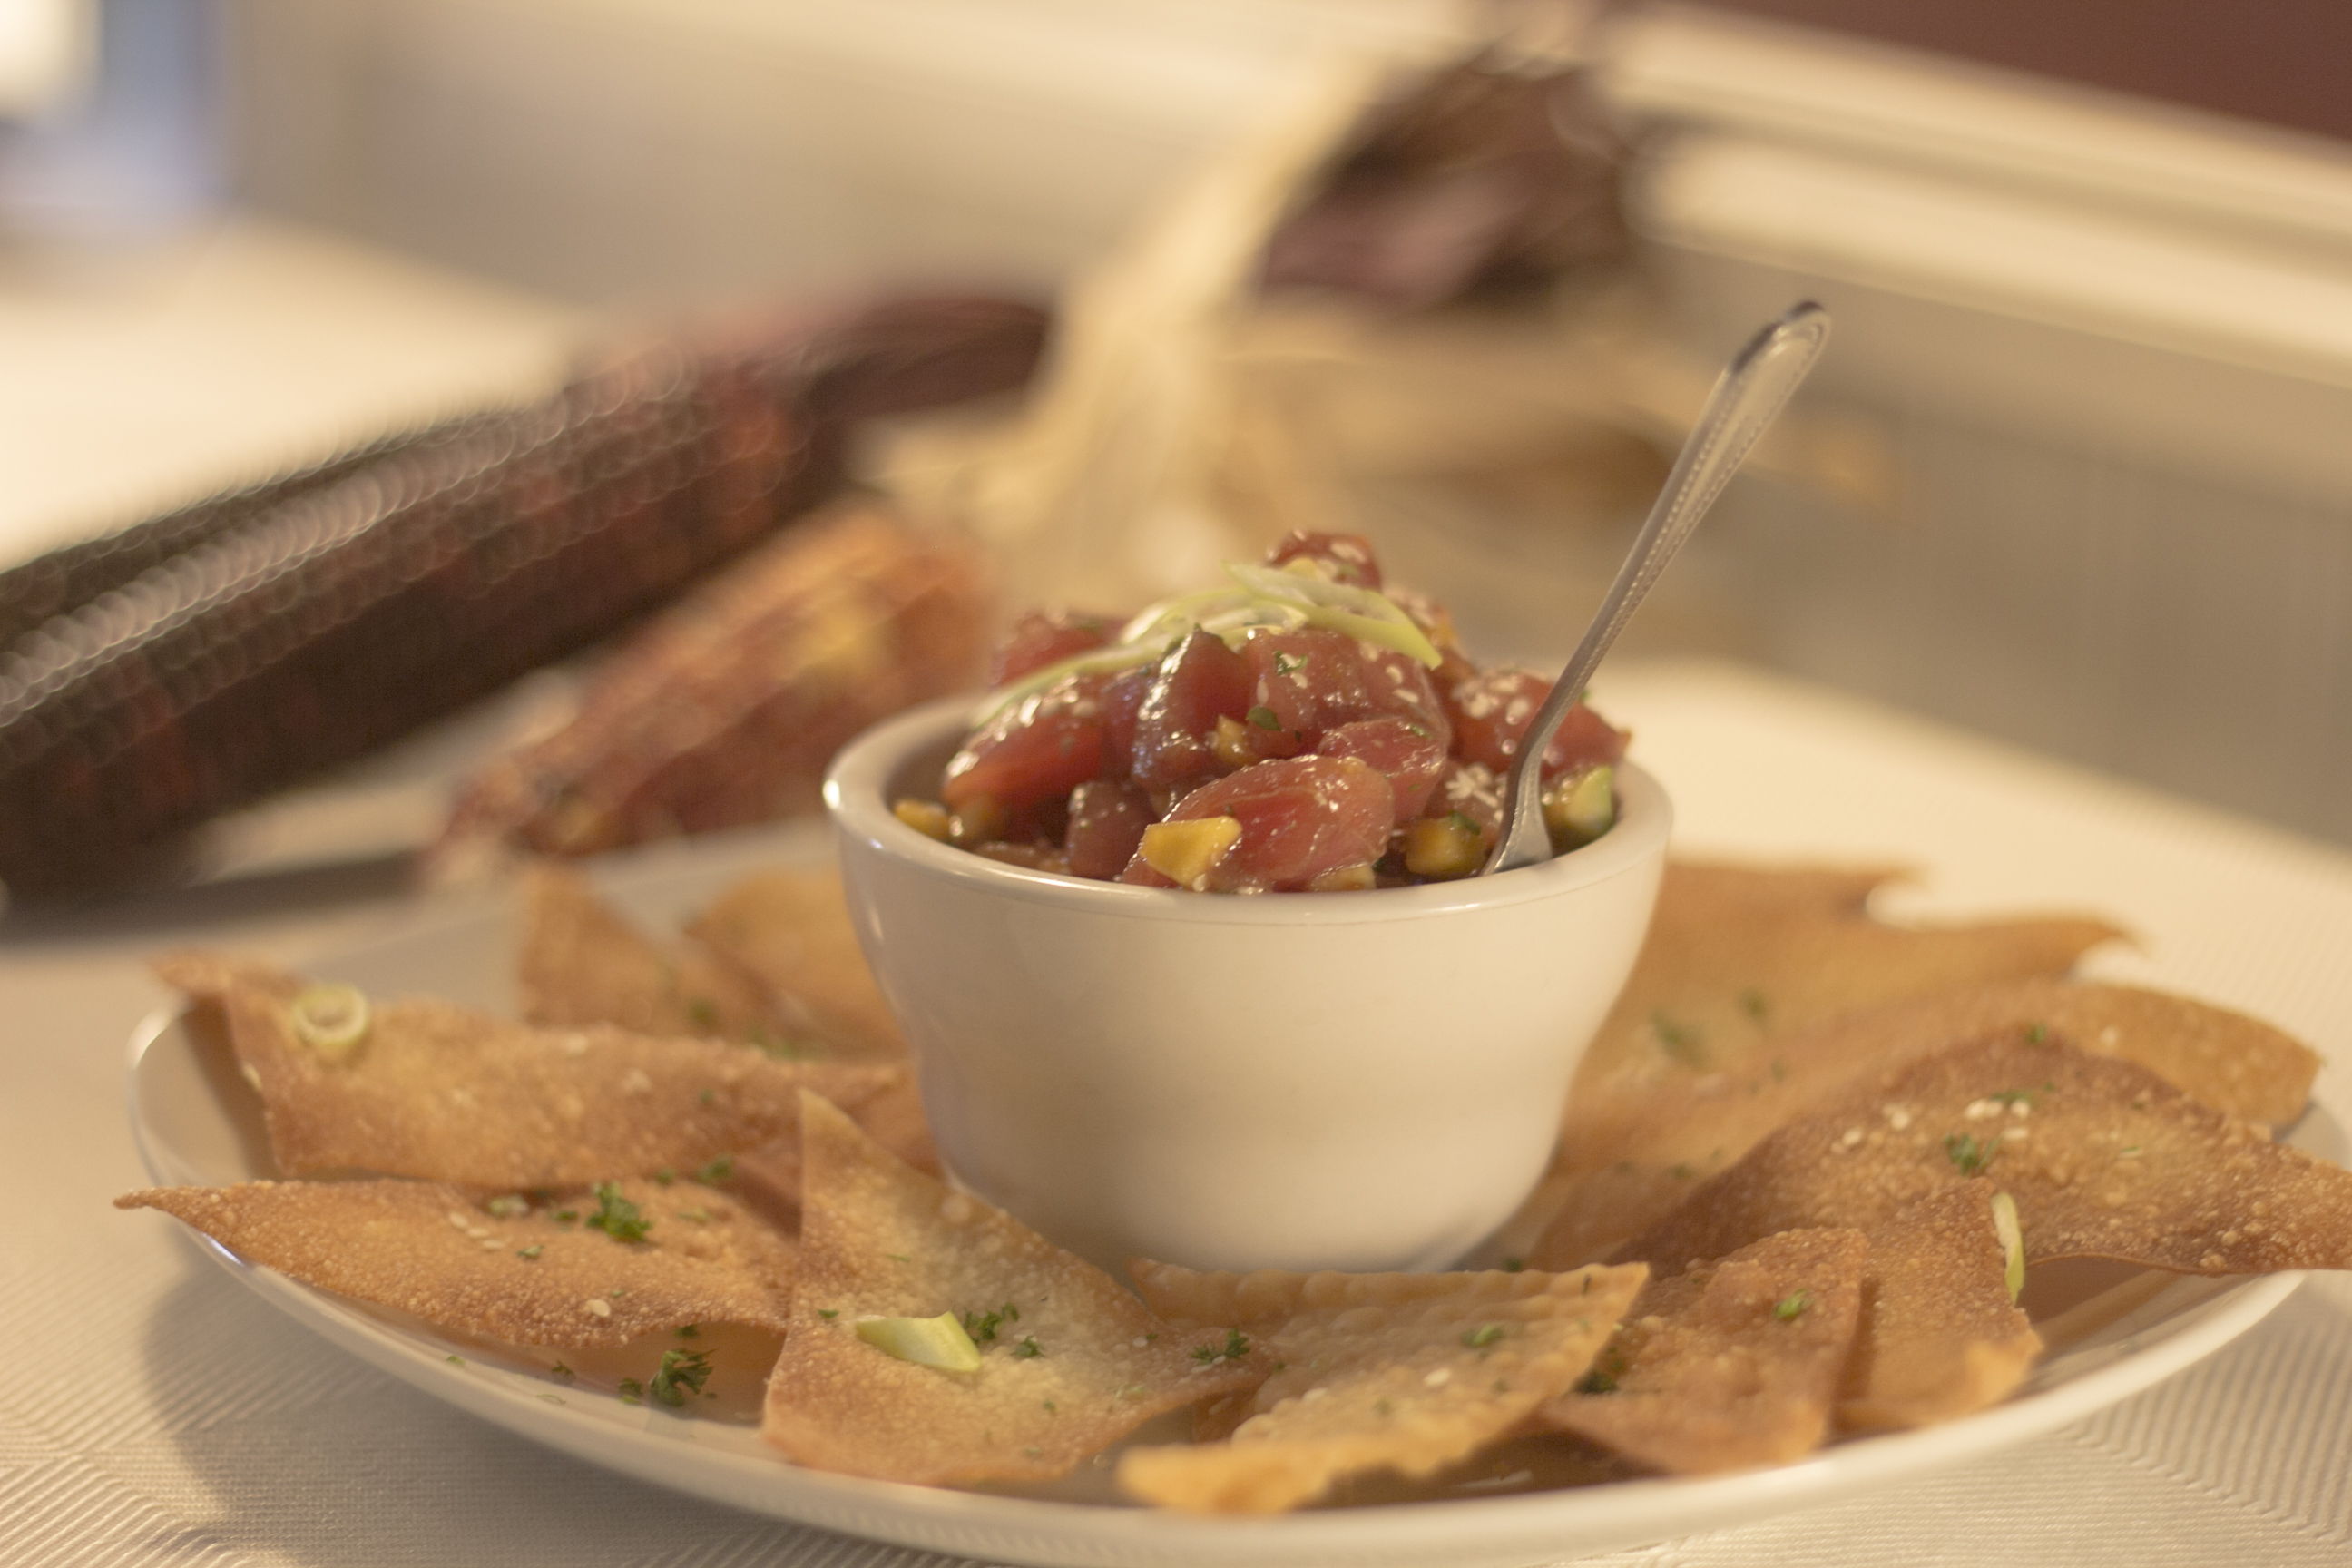
tuna, tartare, wonton, crisps, appetizer, tapas, dish, food, cuisine, condiment, dip, totopo, finger food, side dish